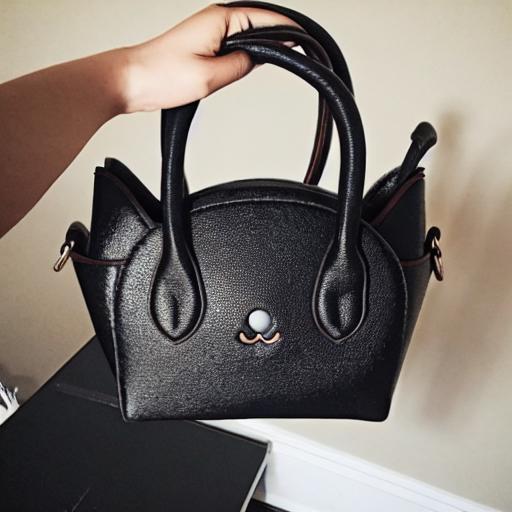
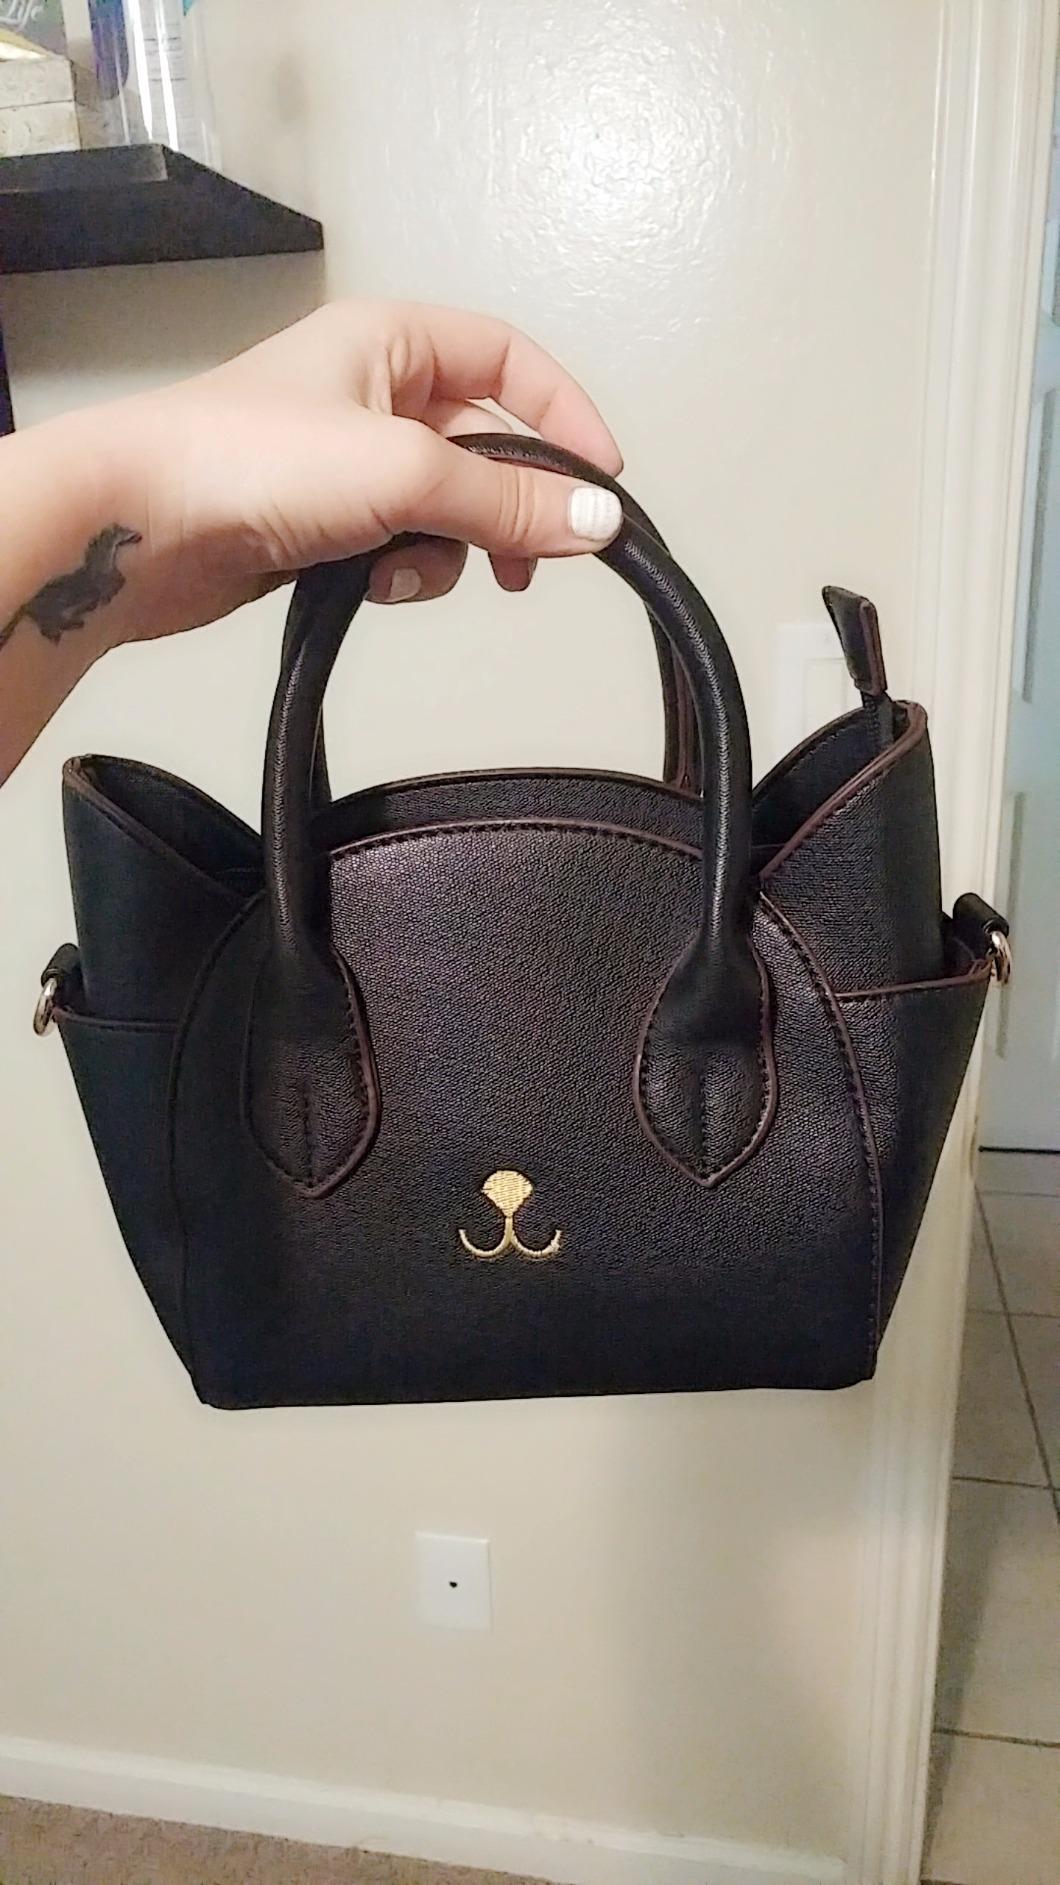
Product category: accessories_handbag
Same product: no